Henry F. Campbell Mansion

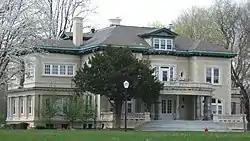
Henry F. Campbell Mansion, April 2011

Henry F. Campbell Mansion, also known as Esates Apartments, is a historic home located at Indianapolis, Marion County, Indiana. It was built between 1916 and 1922, and is a large -story, Italian Renaissance style cream colored brick and terra cotta mansion. It has a green terra cotta tile hipped roof. The house features a semi-circular entry portico supported by 10 Tuscan order marble columns. Also on the property are the contributing gardener's house, six-car garage, barn, and a garden shed.